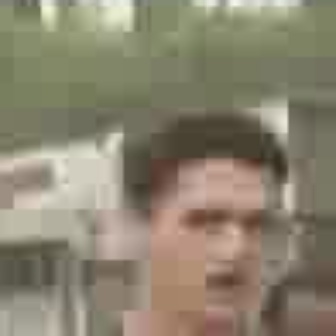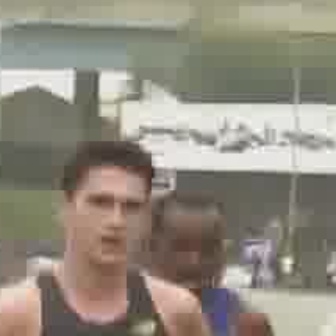
  Please identify the target specified by the bounding box [140,187,273,320] in the first image and locate it in the second image. Return the coordinates in [x_min,y_min,x_max,y_max] format.
Answer: [68,188,145,265]